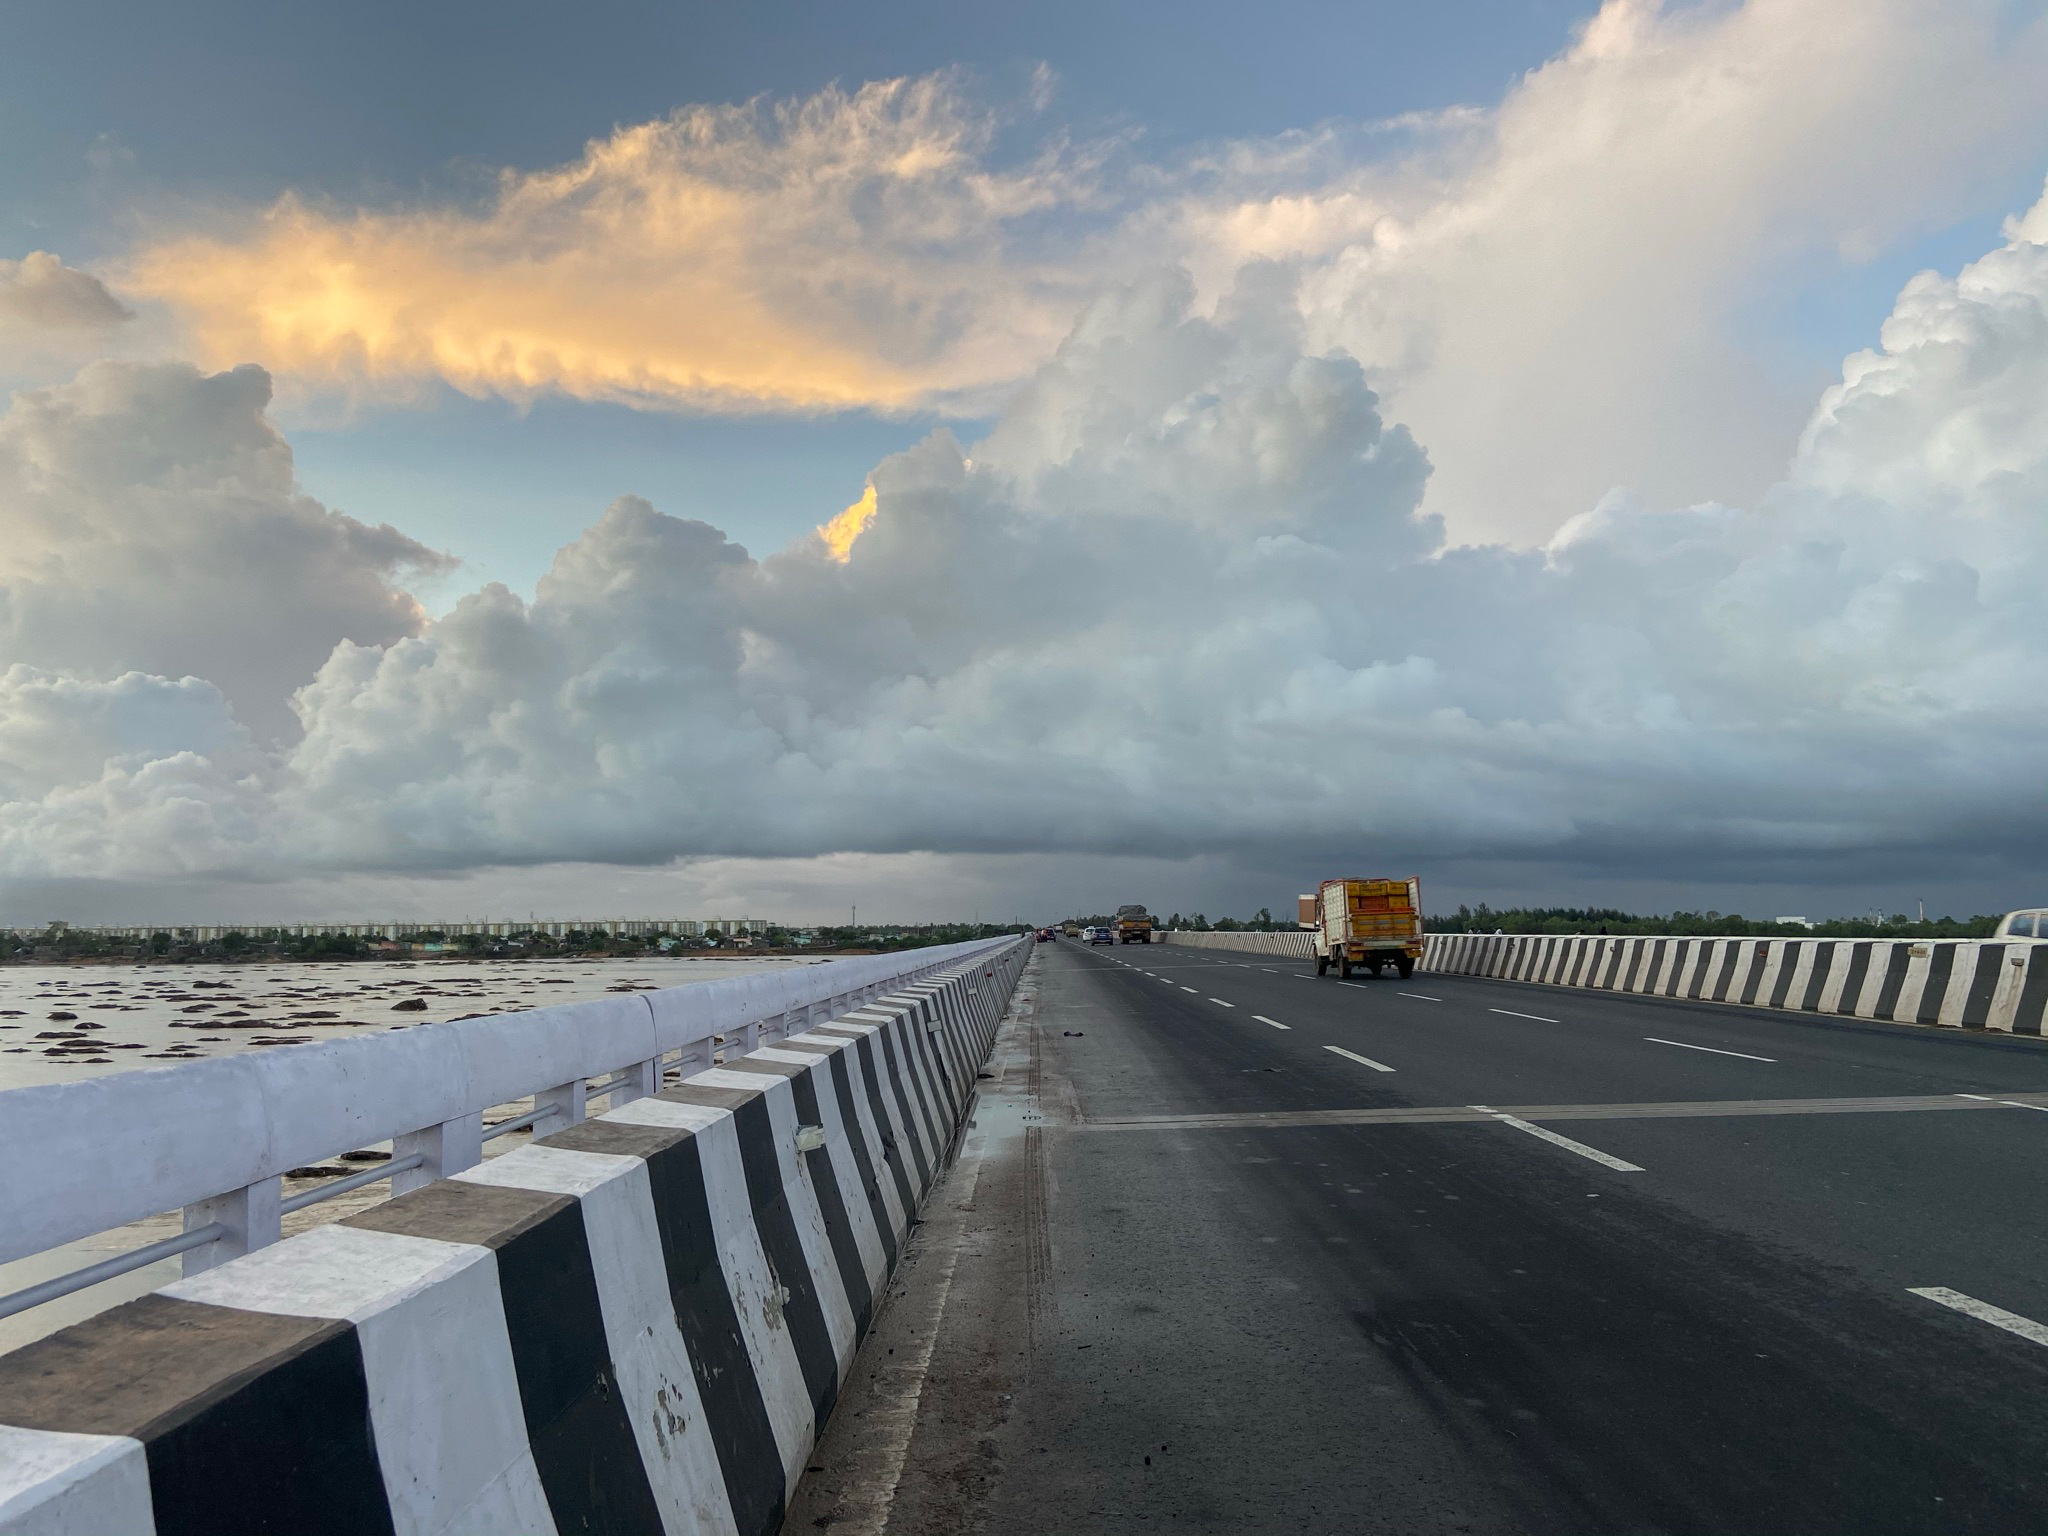
cloud sky, clouds, beautiful, road, Pena Beach, penna river, highway, NH 6, cloud, infrastructure, road surface, horizon, asphalt, guard rail, cumulus, lane, thoroughfare, parallel, evening, tar, freeway, meteorological phenomenon, dusk, engineering, road trip, afterglow